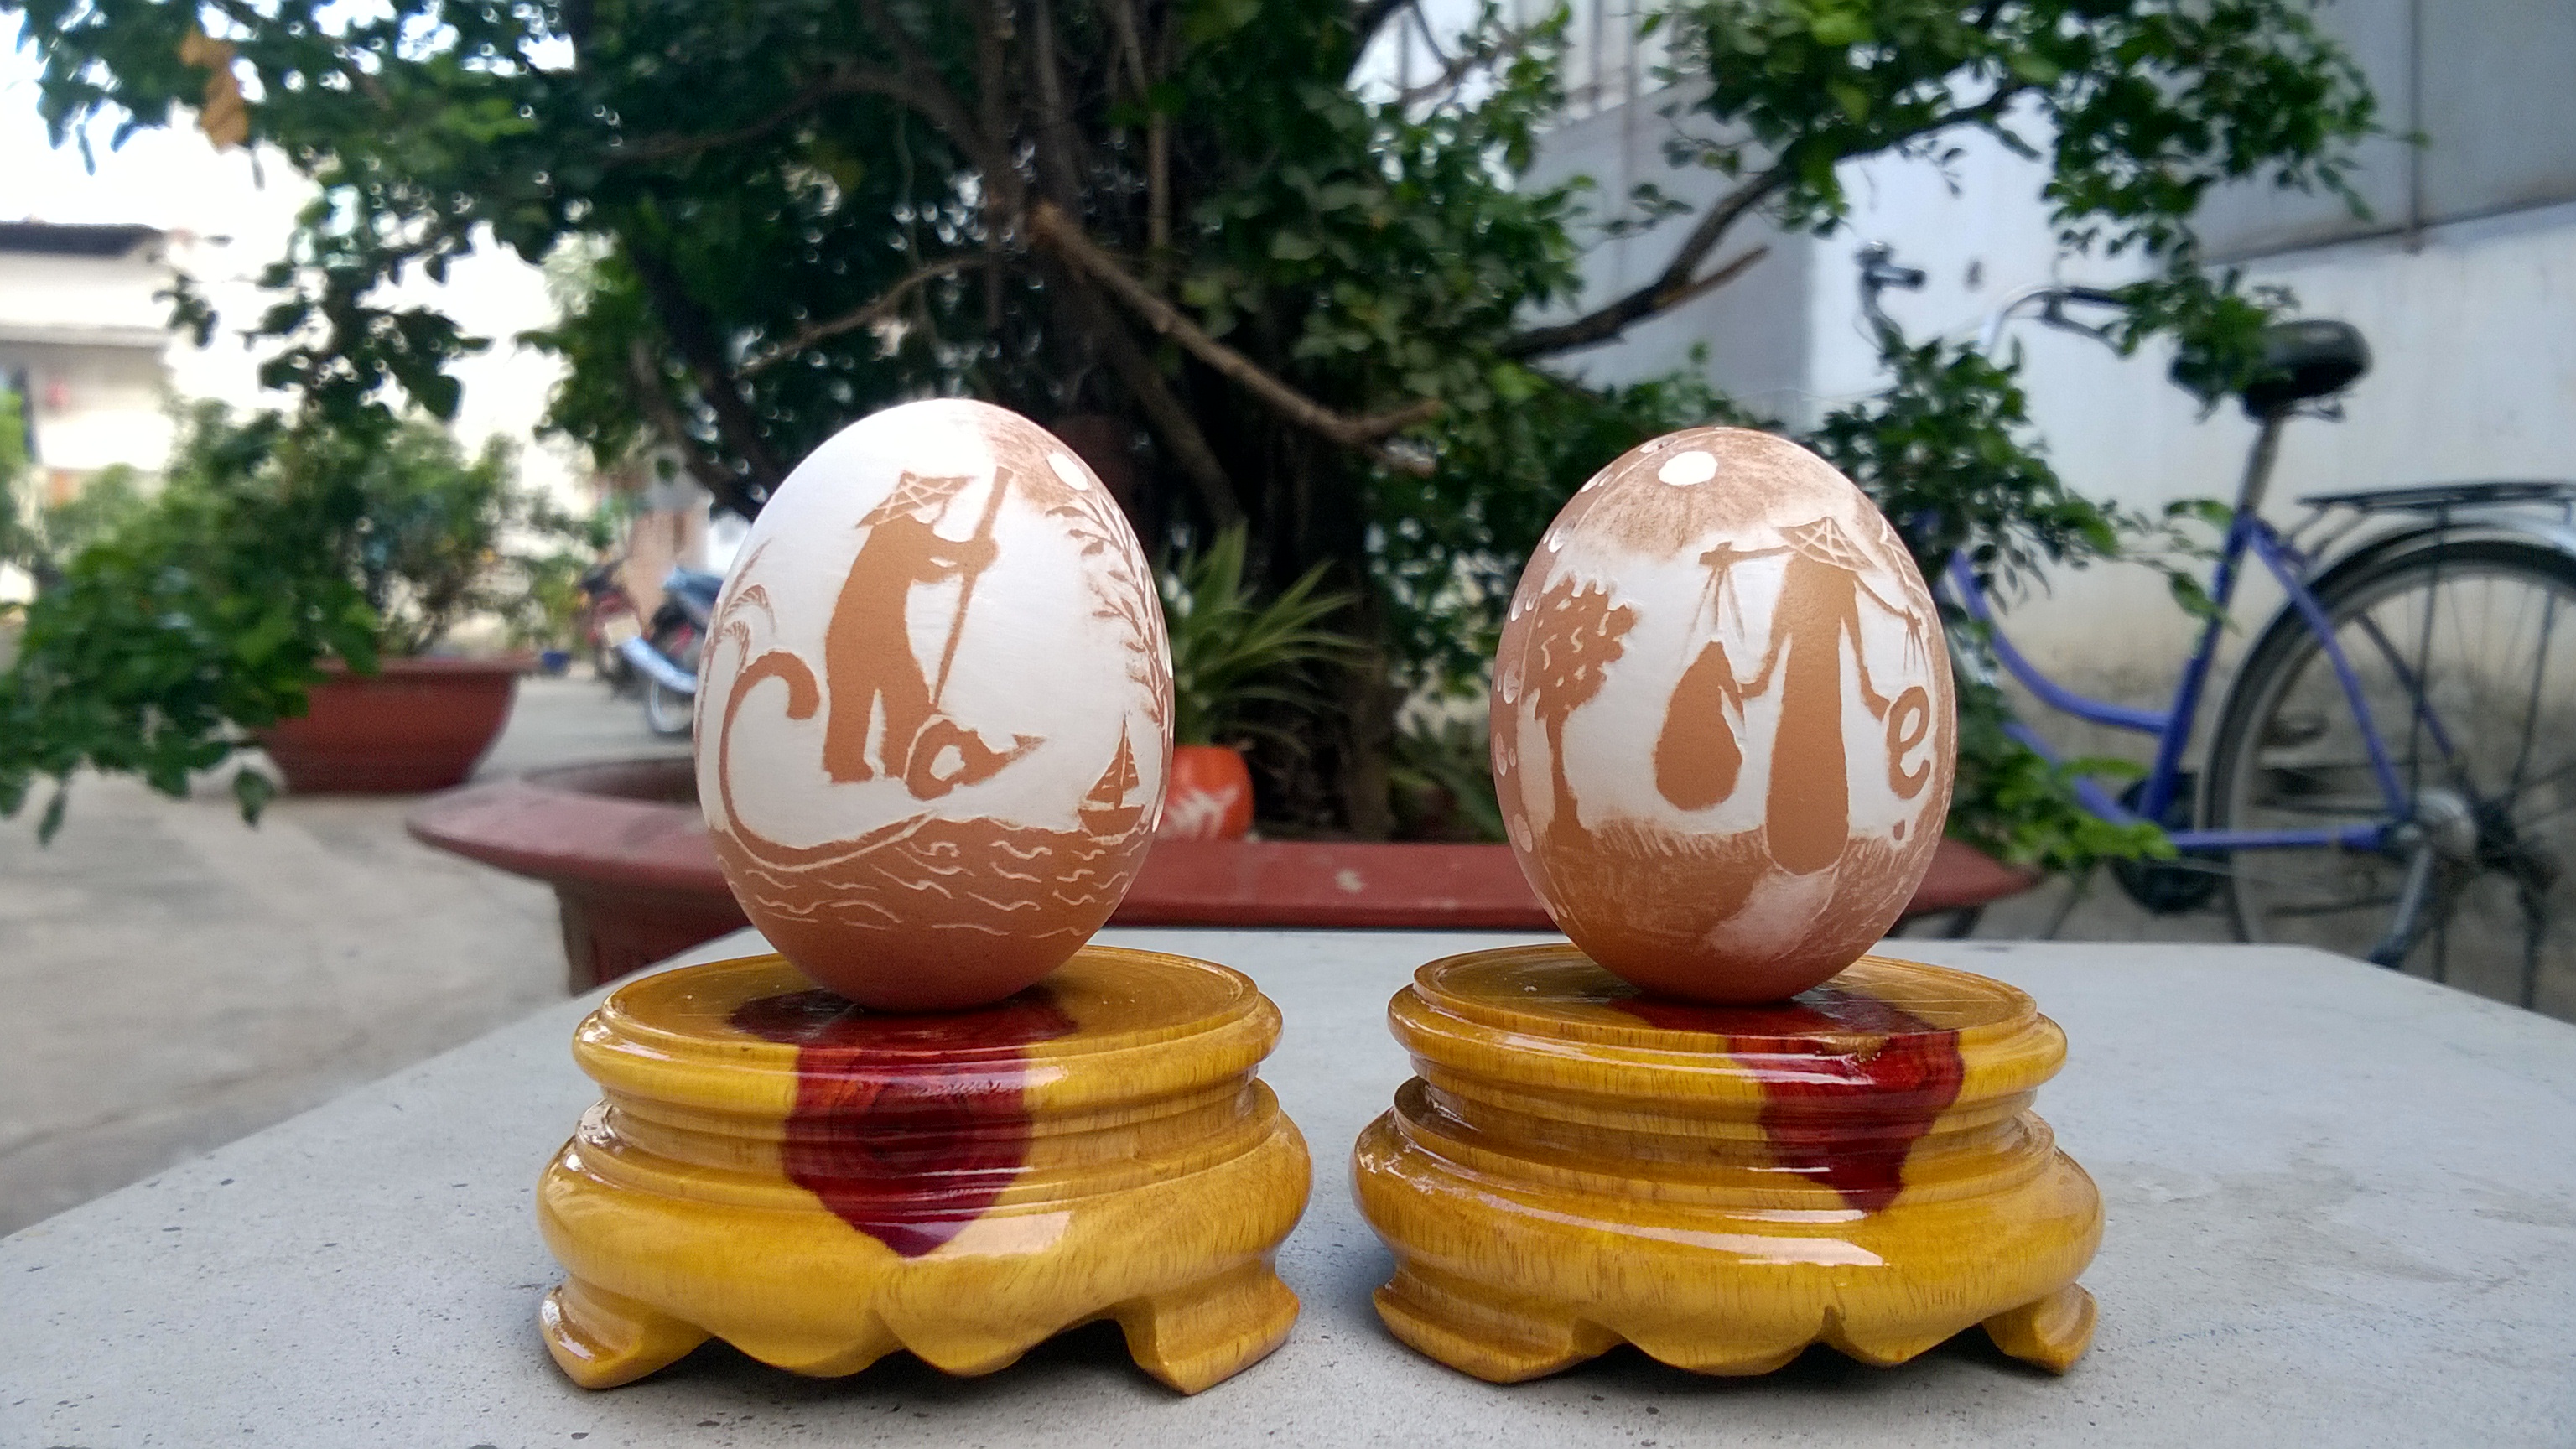
egg, egg carving, handmade, mother, father, yellow, finial, ceramic, carving, stone carving, serveware